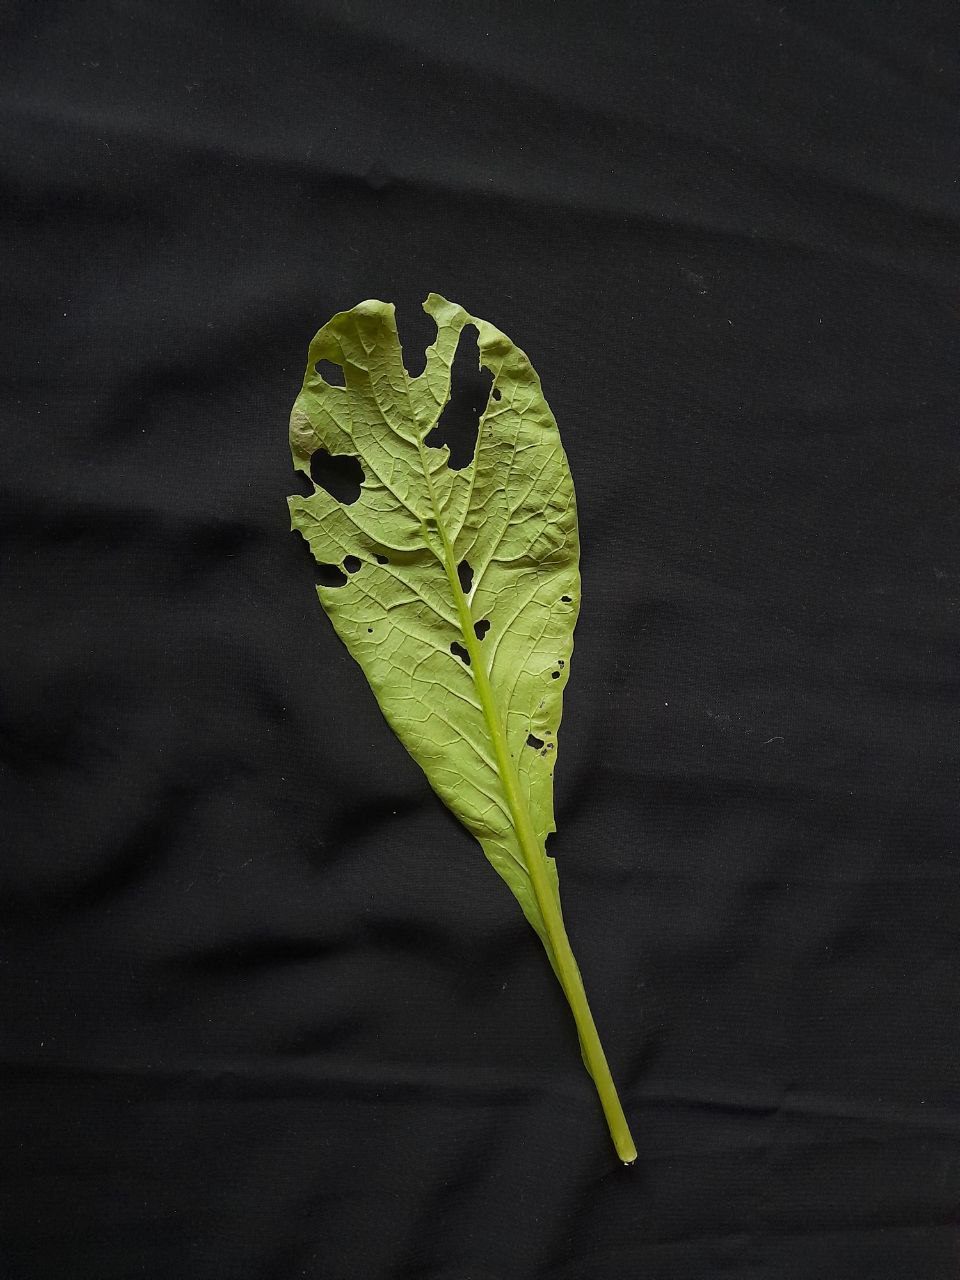
Label: flea beetle